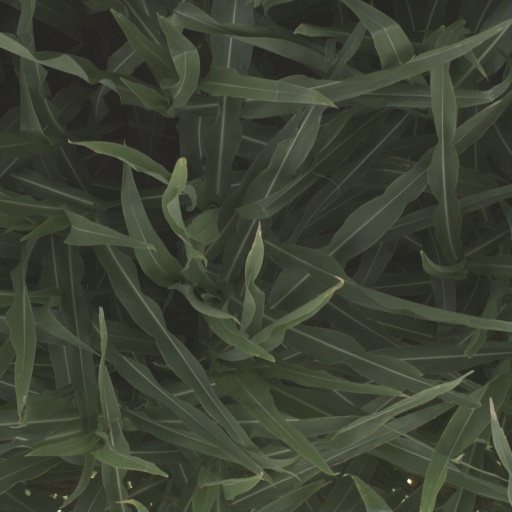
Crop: sorghum